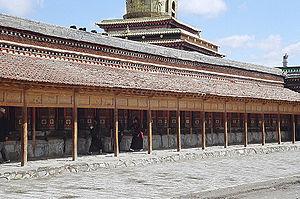
La préfecture autonome tibétaine de Gannan est une subdivision administrative de la province du Gansu en Chine.